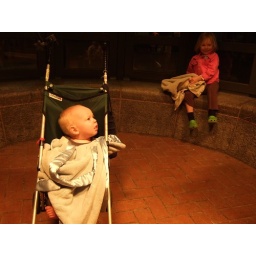
Waiting for the train downtown, bird-thirty in the morning. (In fact, this was before the birds even started chirping for the day.)